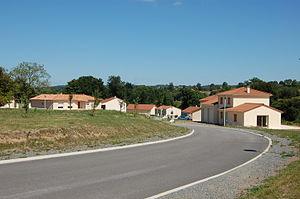
un lotissement à Châlus
Châlus est une commune française située dans le département de la Haute-Vienne, en région Nouvelle-Aquitaine. Localisée au sud-ouest de Limoges et au nord-est de Périgueux, elle appartient au Limousin historique. Elle est connue pour être le lieu où le roi d'Angleterre Richard Cœur de Lion fut mortellement blessé en 1199.
Le Limousin est une ancienne région administrative, issue d'une région historique et culturelle française et qui était composée des trois départements de la Corrèze, de la Creuse et de la Haute-Vienne. Elle est située en totalité dans la partie nord-ouest du Massif central. Ses habitants sont appelés les Limousins. En limousin elle se nomme Lemosin.